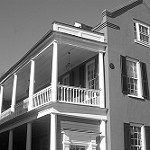
Label: B & W